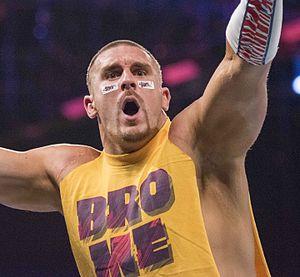
Dean Muhtadi est un catcheur américain né le 17 juillet 1986 à Alexandria en Virginie. Muhtadi est aussi un ancien joueur de football américain. Il travaille actuellement à la World Wrestling Entertainment, dans la division SmackDown, sous le nom de Mojo Rawley.